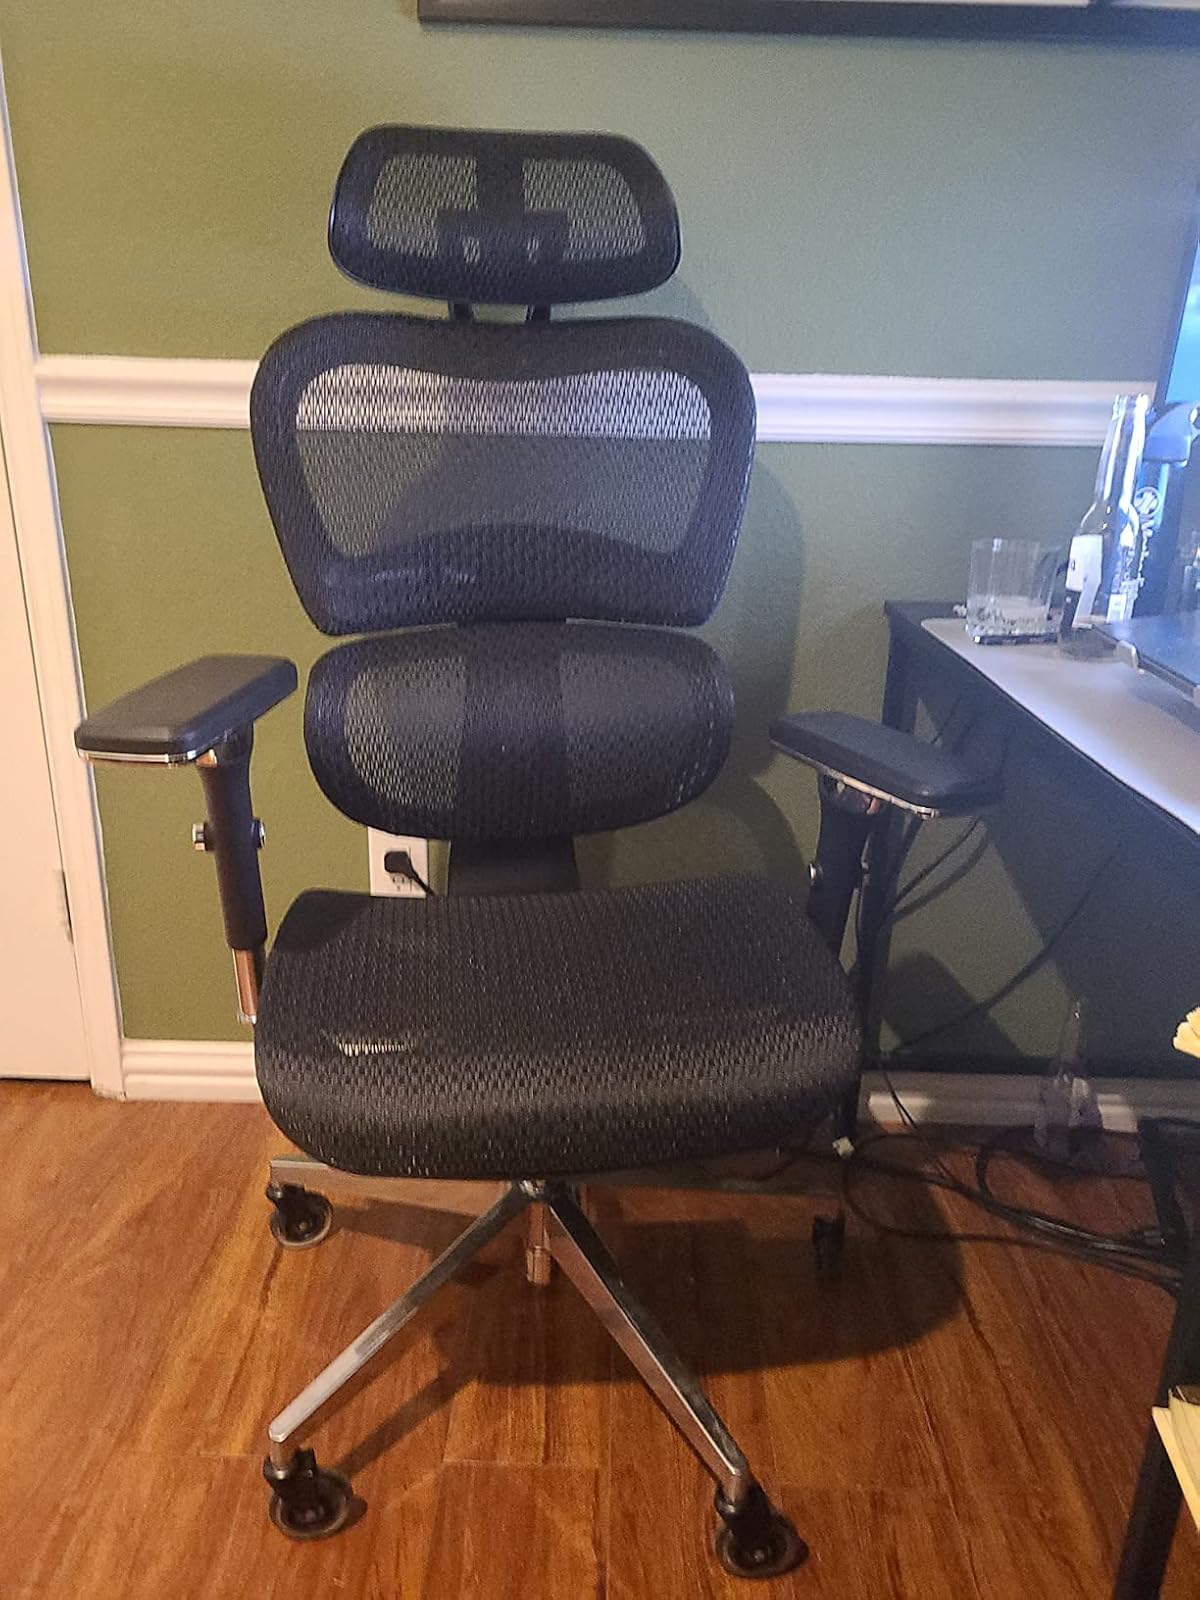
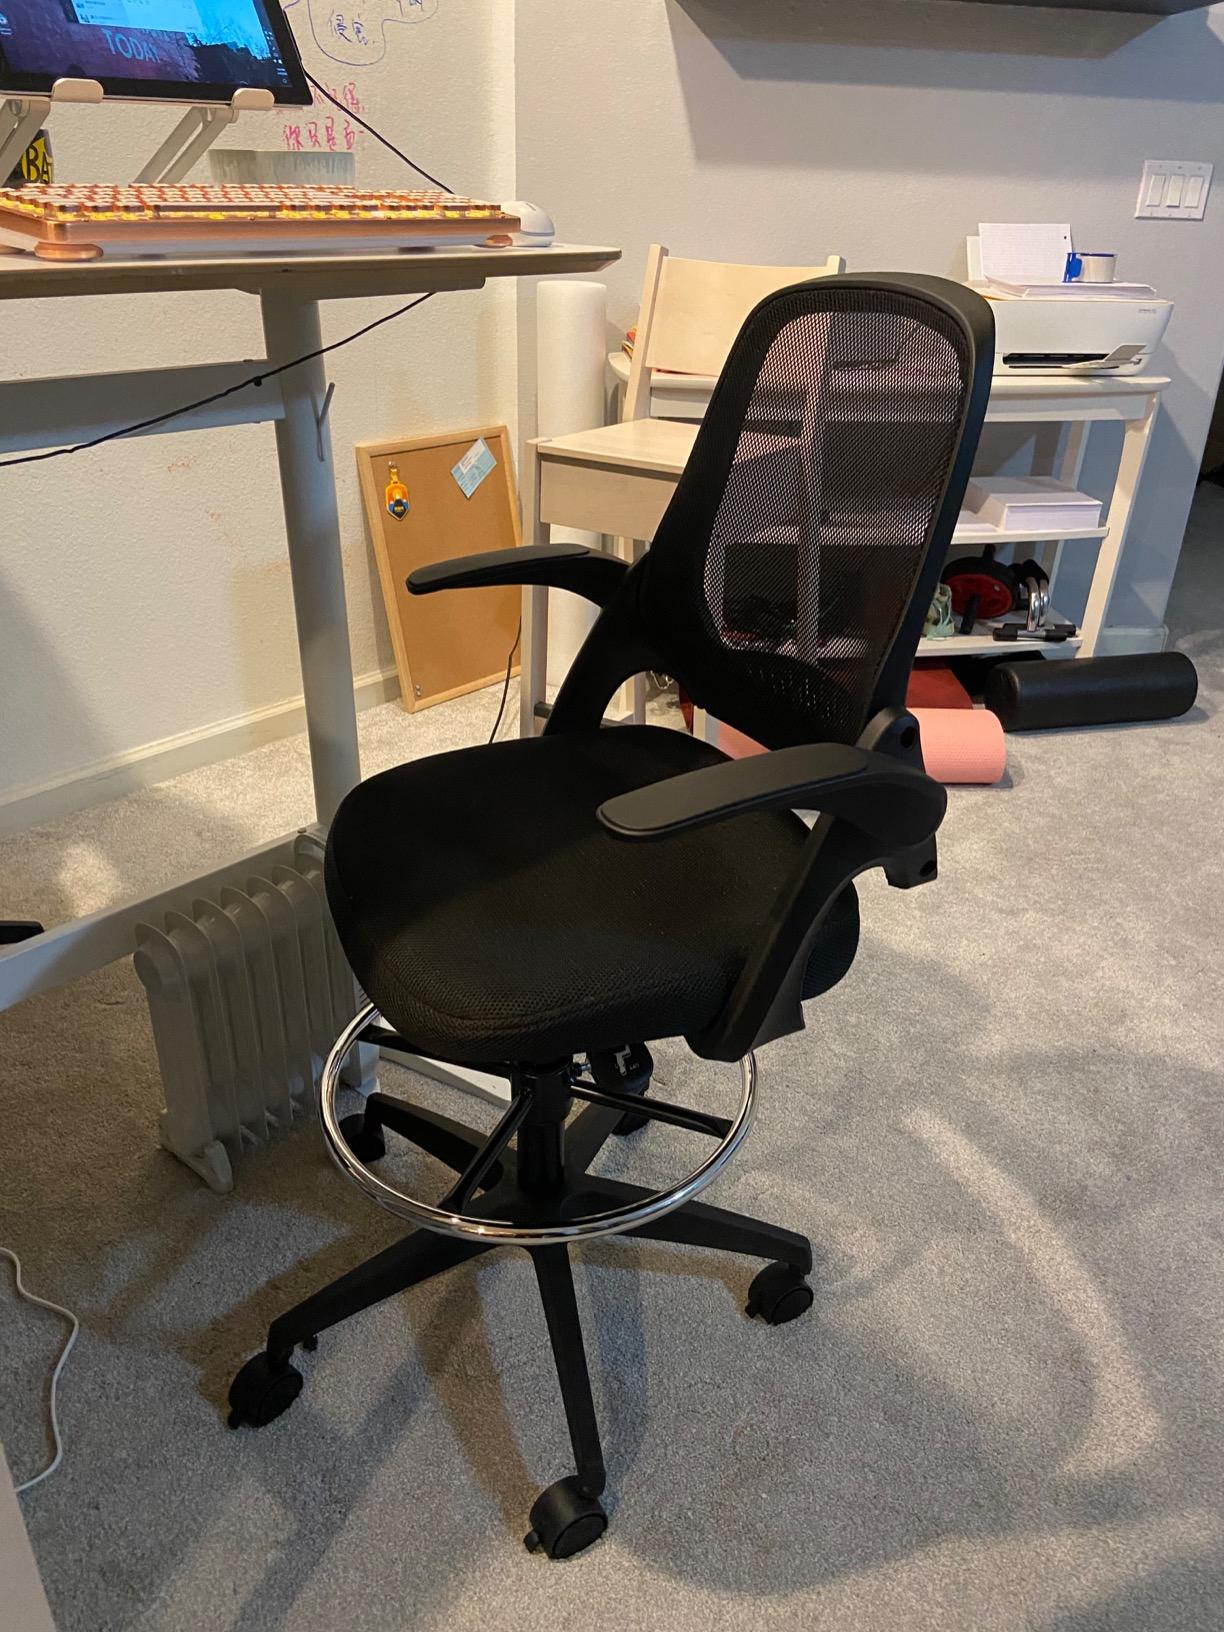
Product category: items_chair
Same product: no